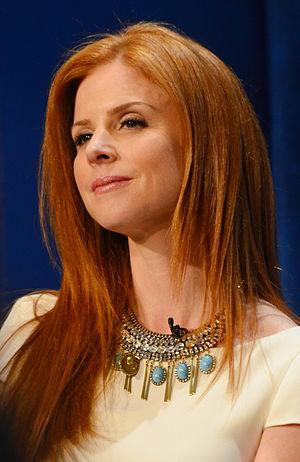
Sarah Gray Rafferty est une actrice américaine née le 6 décembre 1972 à New Canaan.
Suits : Avocats sur mesure ou Suits: Les deux font la paire au Québec est une série télévisée américaine en 134 épisodes de 42 minutes créée par Aaron Korsh, diffusée entre le 23 juin 2011 et le 25 septembre 2019 sur USA Network et depuis le 22 août 2011 sur Bravo! au Canada.